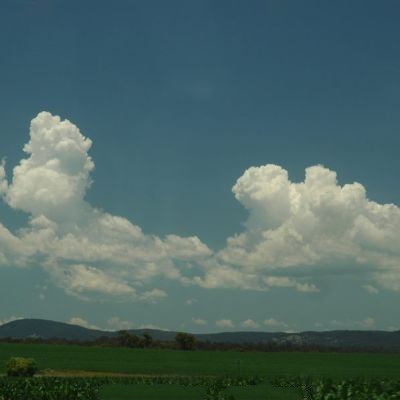
Cloud type: Cumulus (Cu)